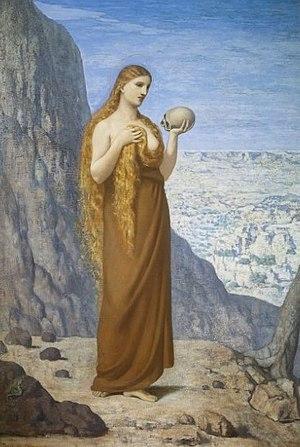
5 janvier : départ de Khartoum de l'explorateur allemand Georg August Schweinfurth. Il est de retour le 27 juillet 1871. Il est le premier européen à rencontrer des Pygmées.